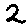
Label: 2